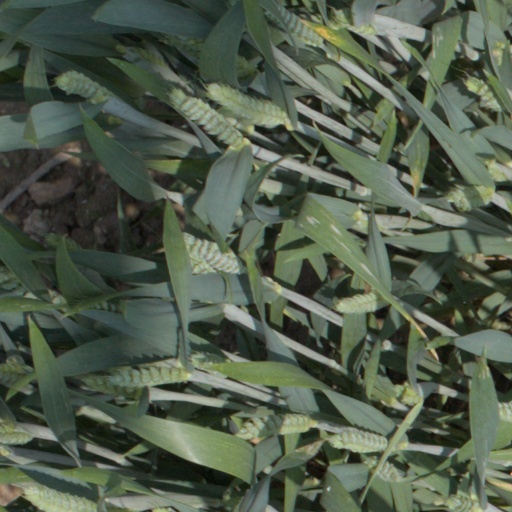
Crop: wheat